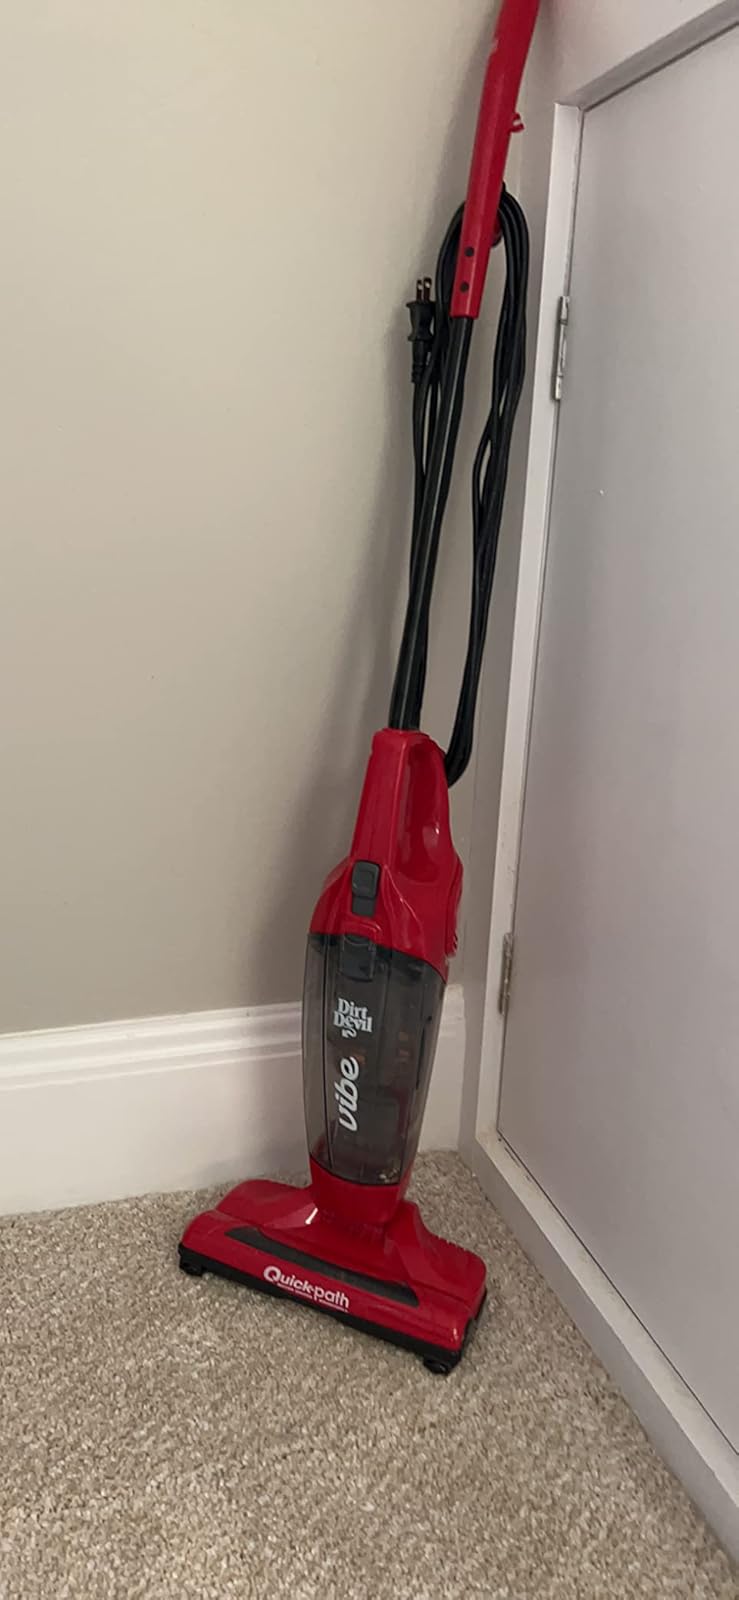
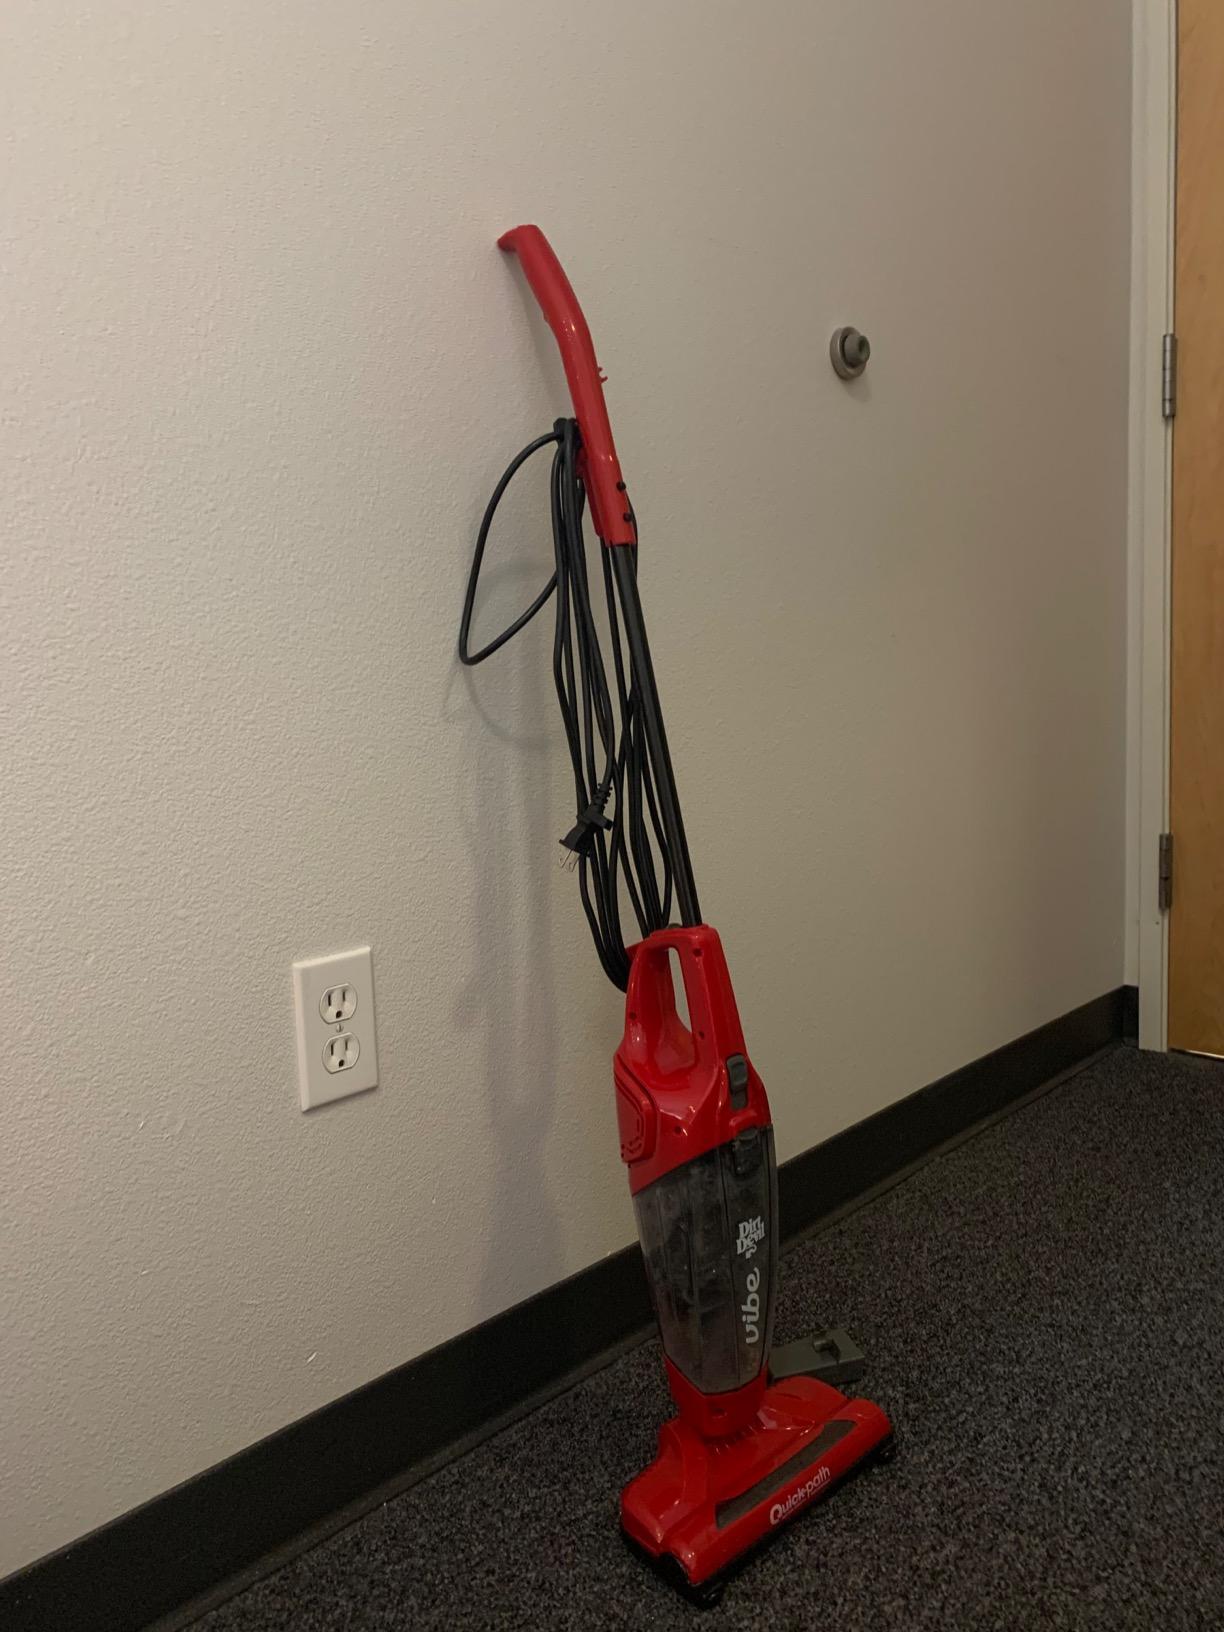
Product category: items_vacuum
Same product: yes